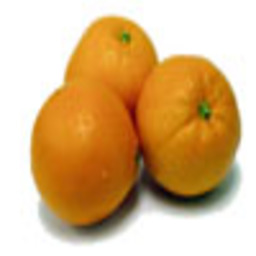
Label: Orange